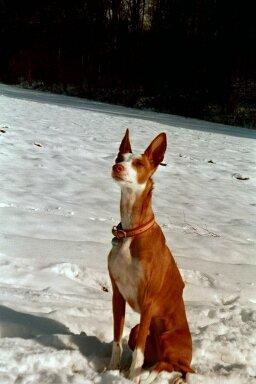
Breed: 210-n000006-Ibizan_hound